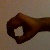
The image shows a hand gesture representing the number 0 in Indian Sign Language.